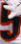
Number: 5